Fantasia (1940 film)

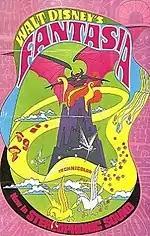
1969 psychedelic-style re-release poster

"Fantasia" began to make a profit from its $2.28 million budget after its return to theaters on December 17, 1969. The film was promoted with a psychedelic-styled advertising campaign, and it became popular among teenagers and college students who reportedly appreciated it as a psychedelic experience. Animator Ollie Johnston recalled that young people "thought we were on a trip when we made it ... every time we'd go to talk to a school or something, they'd ask us what we were on." The release is also noted for the removal of four scenes from "The Pastoral Symphony" over racial stereotyping. "Fantasia" was issued on a regular basis, typically for exhibition in art houses in college towns, until the mid-1970s.